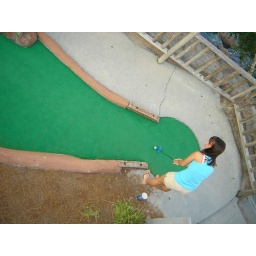
hint hint: she hit her ball in the water and lost it forever